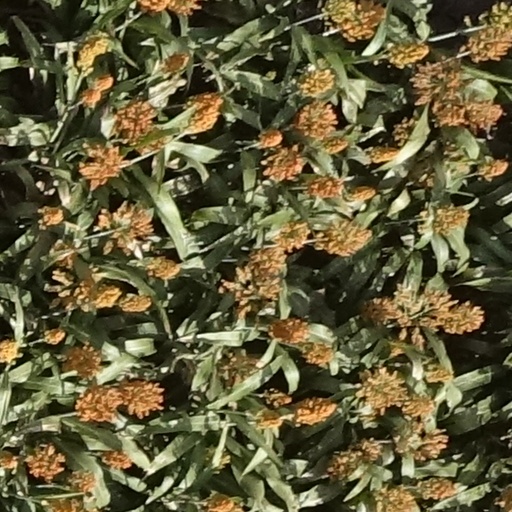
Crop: sorghum